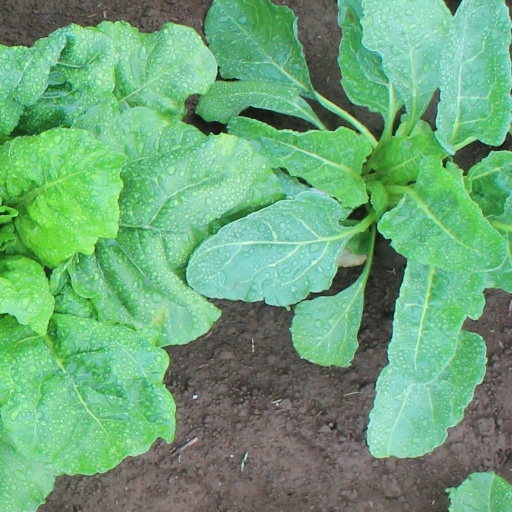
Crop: sugar beet